Civil Guard (Israel)

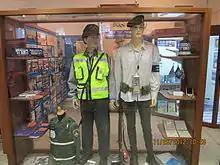
Civil Guard exhibition at the Police Training School in Kiryat Ata.

The Civil Guard was established on July 10, 1974 as a group of civilians volunteered to do night patrols in near-border neighborhoods, which were exposed to Palestinian terror attacks, and in particular following the Ma'alot massacre of May 15, 1974. Later, the focus was shifted from counter terror patrols to assist daily police work such as fighting crime and neighborhood violence. In 2004, the Civil Guard reportedly had some 70,000 volunteers, 28% of them women. 20,000 new volunteers joined that year and 17,000 left the service. The typical volunteer profile is a 40- to 55-year-old upper-middle-class male, married with children. Due to the high level of required commitment, 20% of all volunteers quit during their first year of service. Between 1974–2004, over half a million citizens volunteered for the Civil Guard .